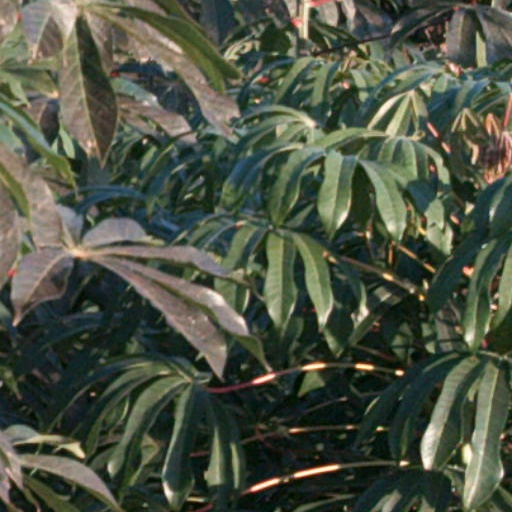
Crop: cassava